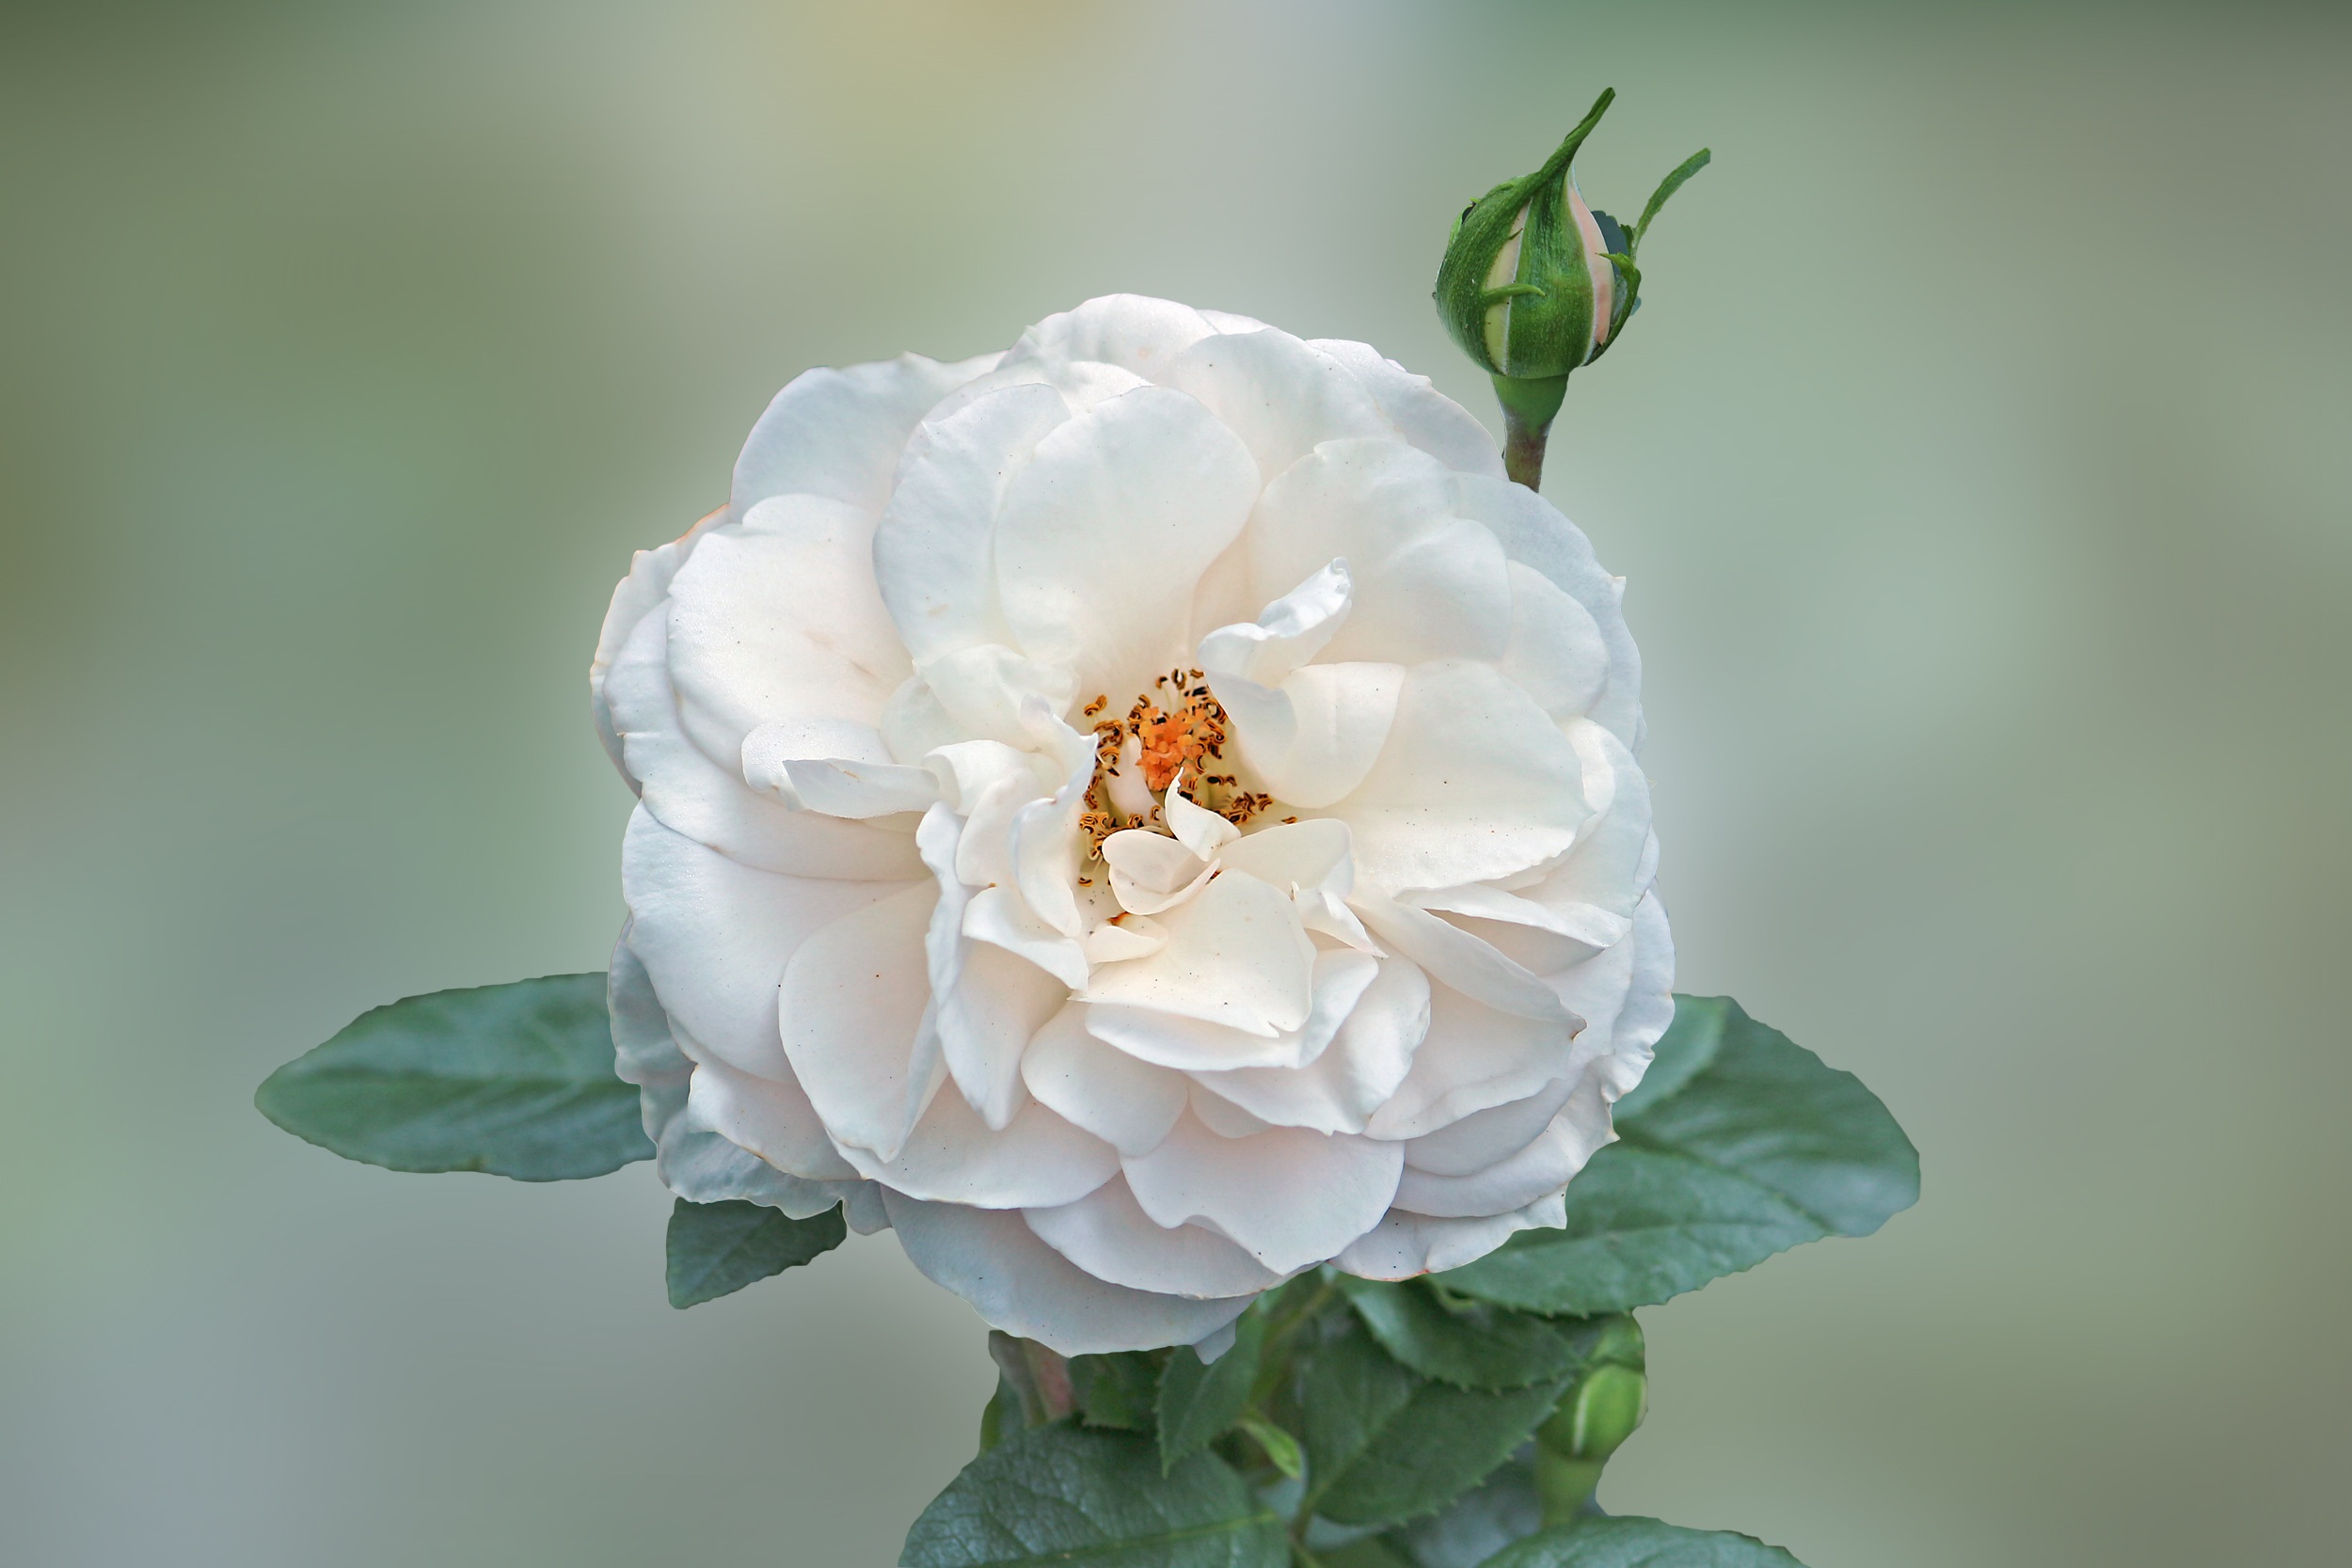
blossom, plant, white, flower, petal, bloom, rose, botany, flora, close up, floribunda, macro photography, white rose, flowering plant, garden roses, rose family, plant stem, land plant, rosa centifolia